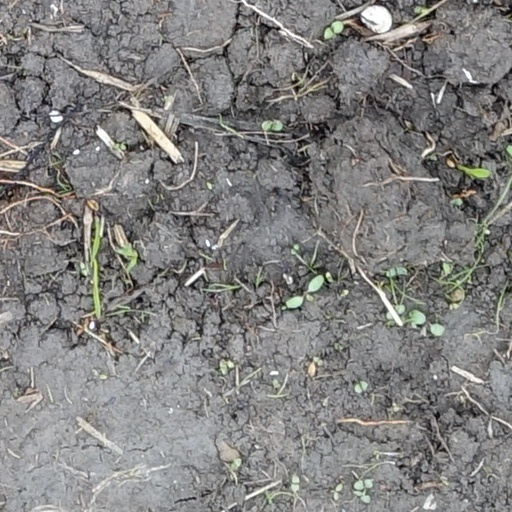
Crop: wheat